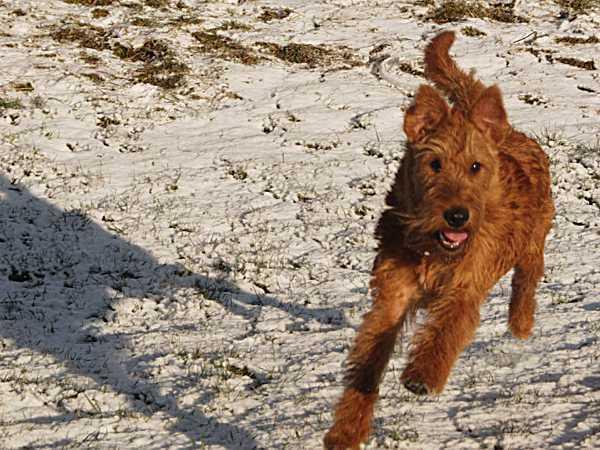
Irish_terrier